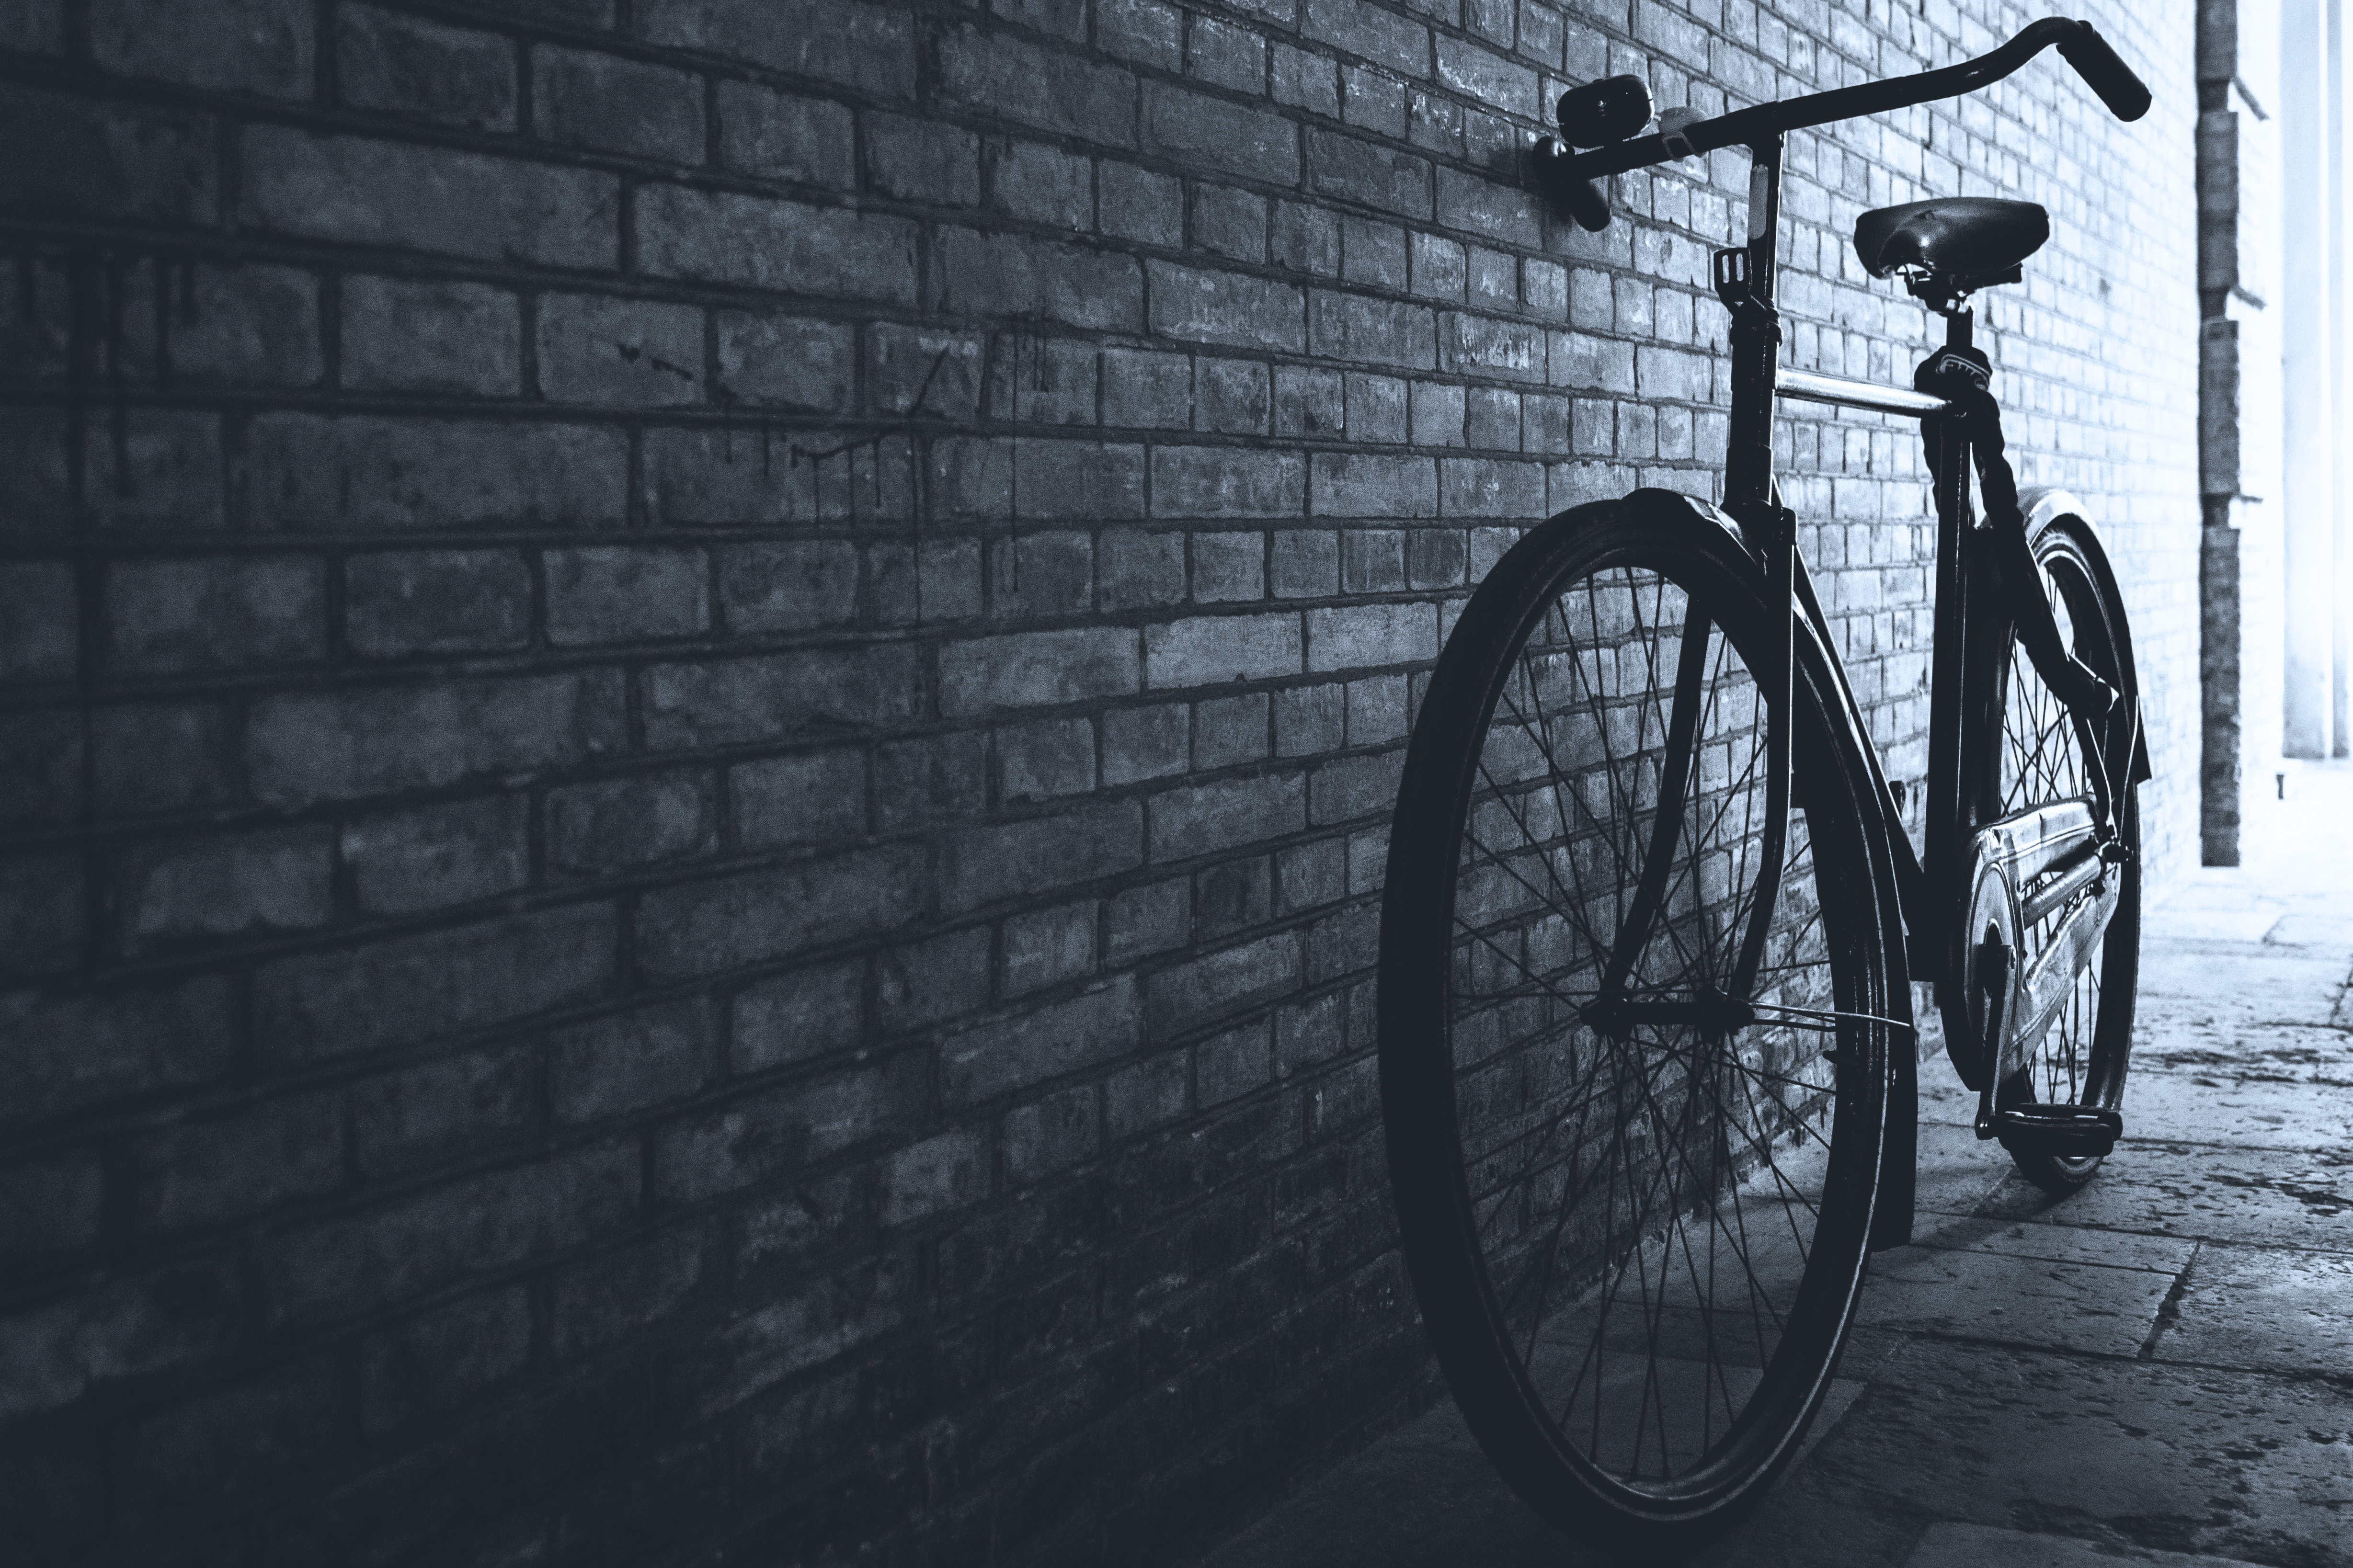
bicycle wheel, bicycle, bicycle tire, spoke, tire, wall, bicycle part, wheel, automotive tire, vehicle, black and white, rim, monochrome, bicycle accessory, photography, bicycle fork, hybrid bicycle, architecture, sports equipment, bicycle saddle, mountain bike, street, brick, road bicycle, bicycle frame, road, metal, bmx bike, bicycle drivetrain part